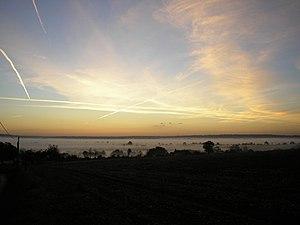
La Graverie est une ancienne commune française, située dans le département du Calvados en région Normandie, devenue le 1ᵉʳ janvier 2016 une commune déléguée au sein de la commune nouvelle de Souleuvre-en-Bocage.